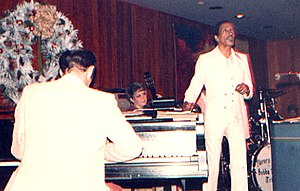
Milt Jackson
Milt Jackson i slutningen af 1970'erne
"Milton ""Milt"" ""Bags"" Jackson var en amerikansk jazz-vibrafonist.